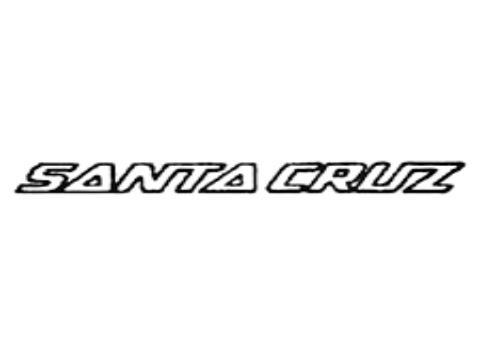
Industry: Sports